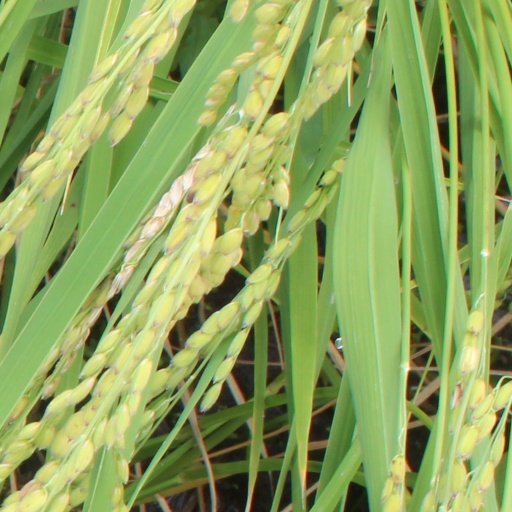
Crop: rice